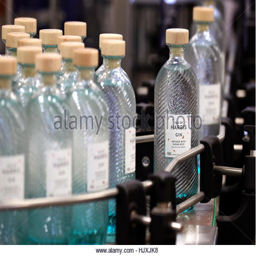
file photo dated on a production line .